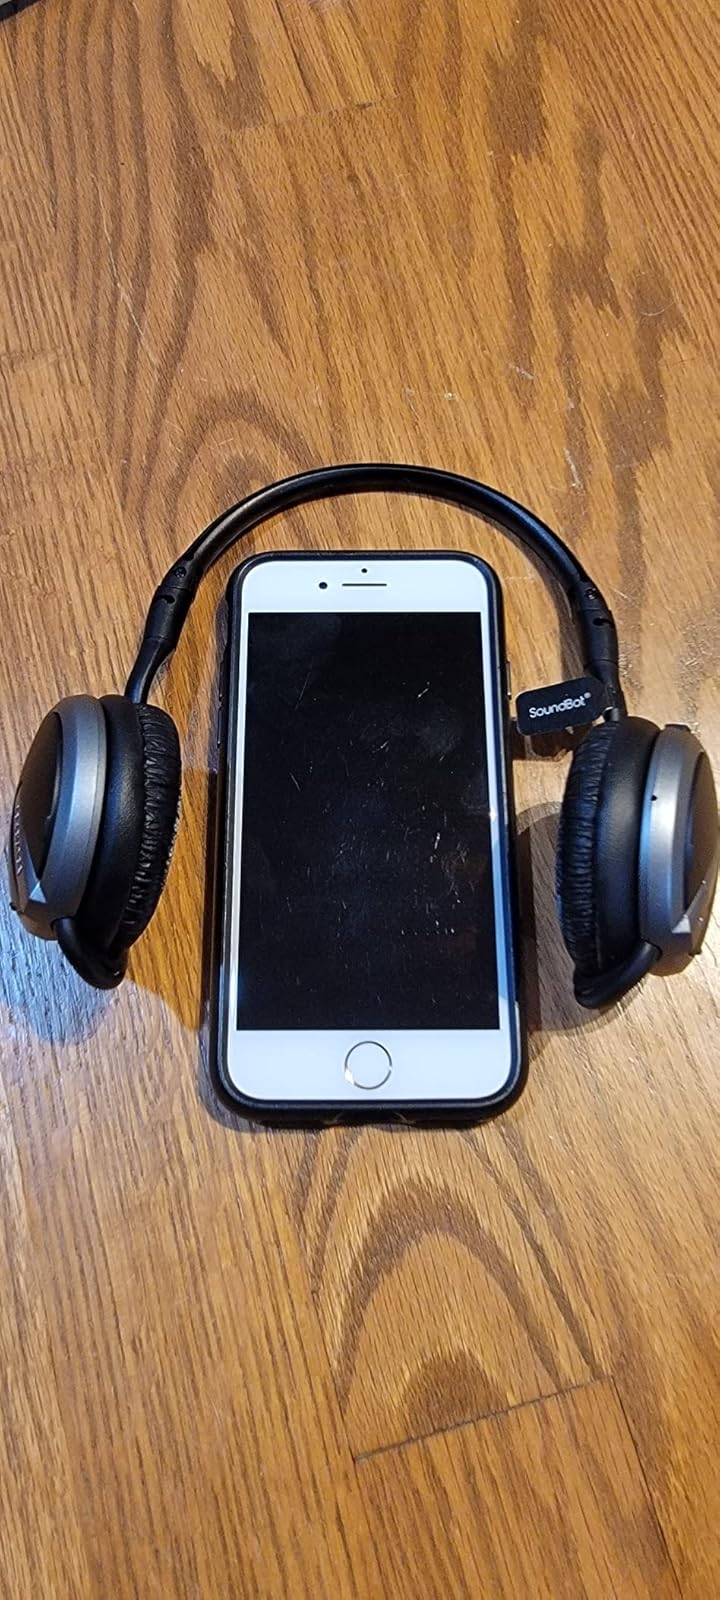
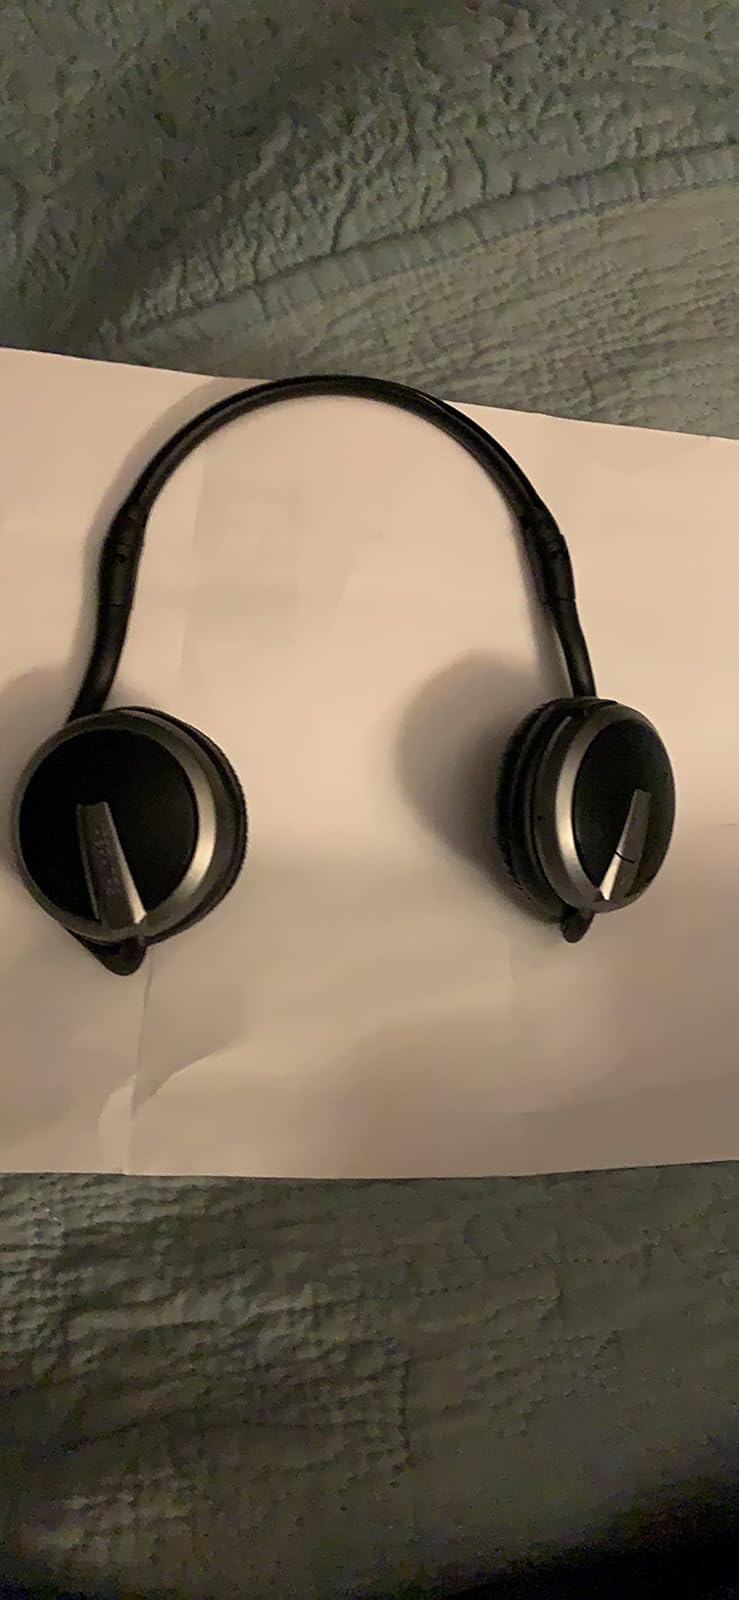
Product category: headphones
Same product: yes